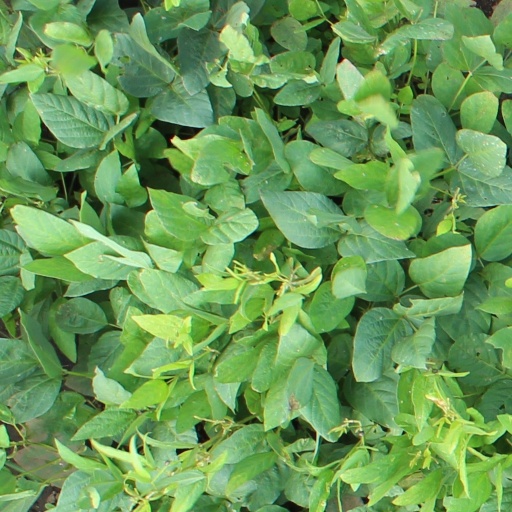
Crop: soybean